British Rail Class 114

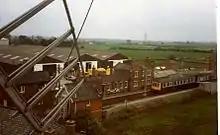
Class 114 at Heckington, 1984.

E50049/E56049 was introduced with versions of the power unit, which proved to have a much more acceptable power to weight ratio, and during 1959 and 1960 all the class were fitted with these more powerful engines and settled down to work most Lincolnshire local services (with regular visits to South Yorkshire and Nottinghamshire) for over 25 years.